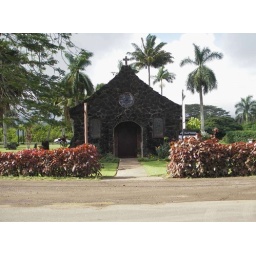
13. Lava rock church in Kilauea